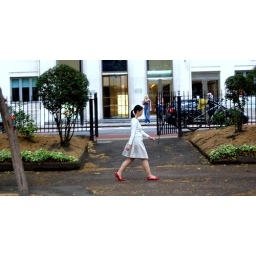
The woman in white walking in London